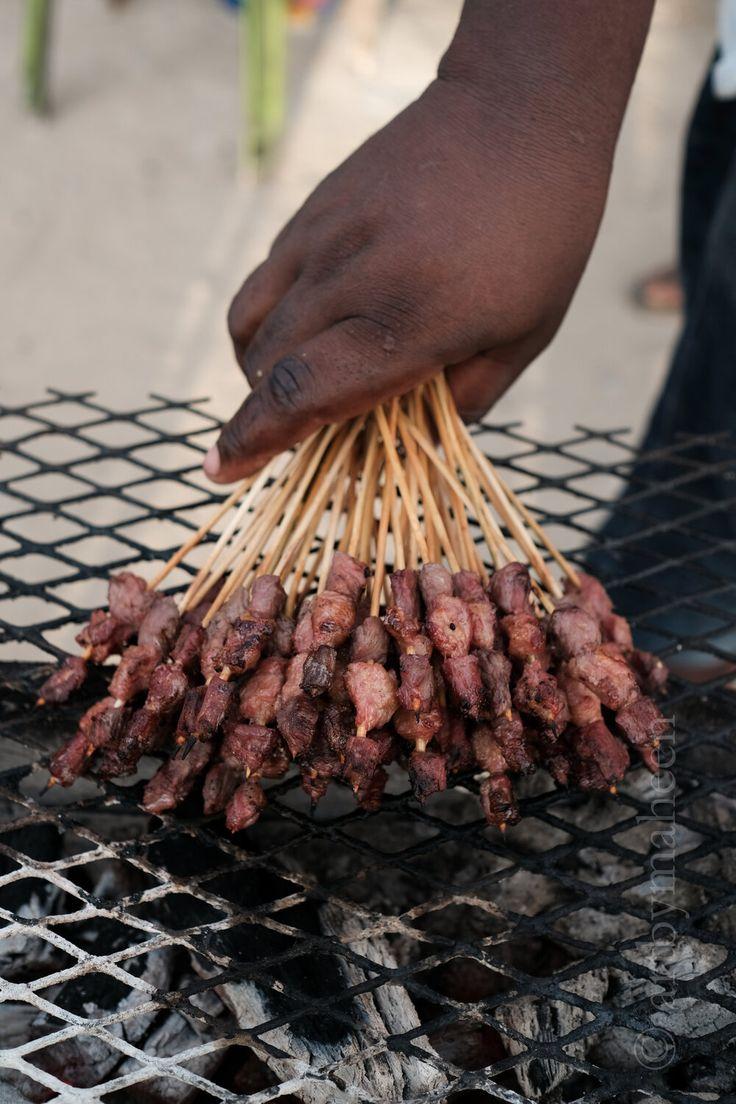
Mkono wa mtu labda mpishi akishikilia rundo la mishikaki mingi ya nyama  iliyochomwa au iliyoiva kidogo ikiwa juu ya choma. Nyama inaonekana kuwa na rangi ya kahawia iliyokolea ikionyesha imepikwa vizuri.